Manipulative (mathematics education)

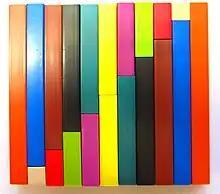
Cuisenaire rods in a staircase arrangement

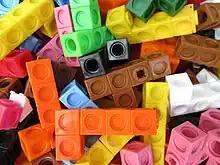
Interlocking "multilink" linking cubes

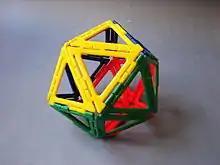
A Polydron icosahedron

In mathematics education, a manipulative is an object which is designed so that a learner can perceive some mathematical concept by manipulating it, hence its name. The use of manipulatives provides a way for children to learn concepts through developmentally appropriate hands-on experience.